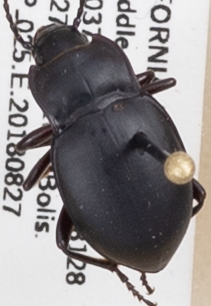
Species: Metrius contractus
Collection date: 2018-08-27
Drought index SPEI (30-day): -1.77
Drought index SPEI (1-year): -0.46
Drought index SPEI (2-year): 0.71